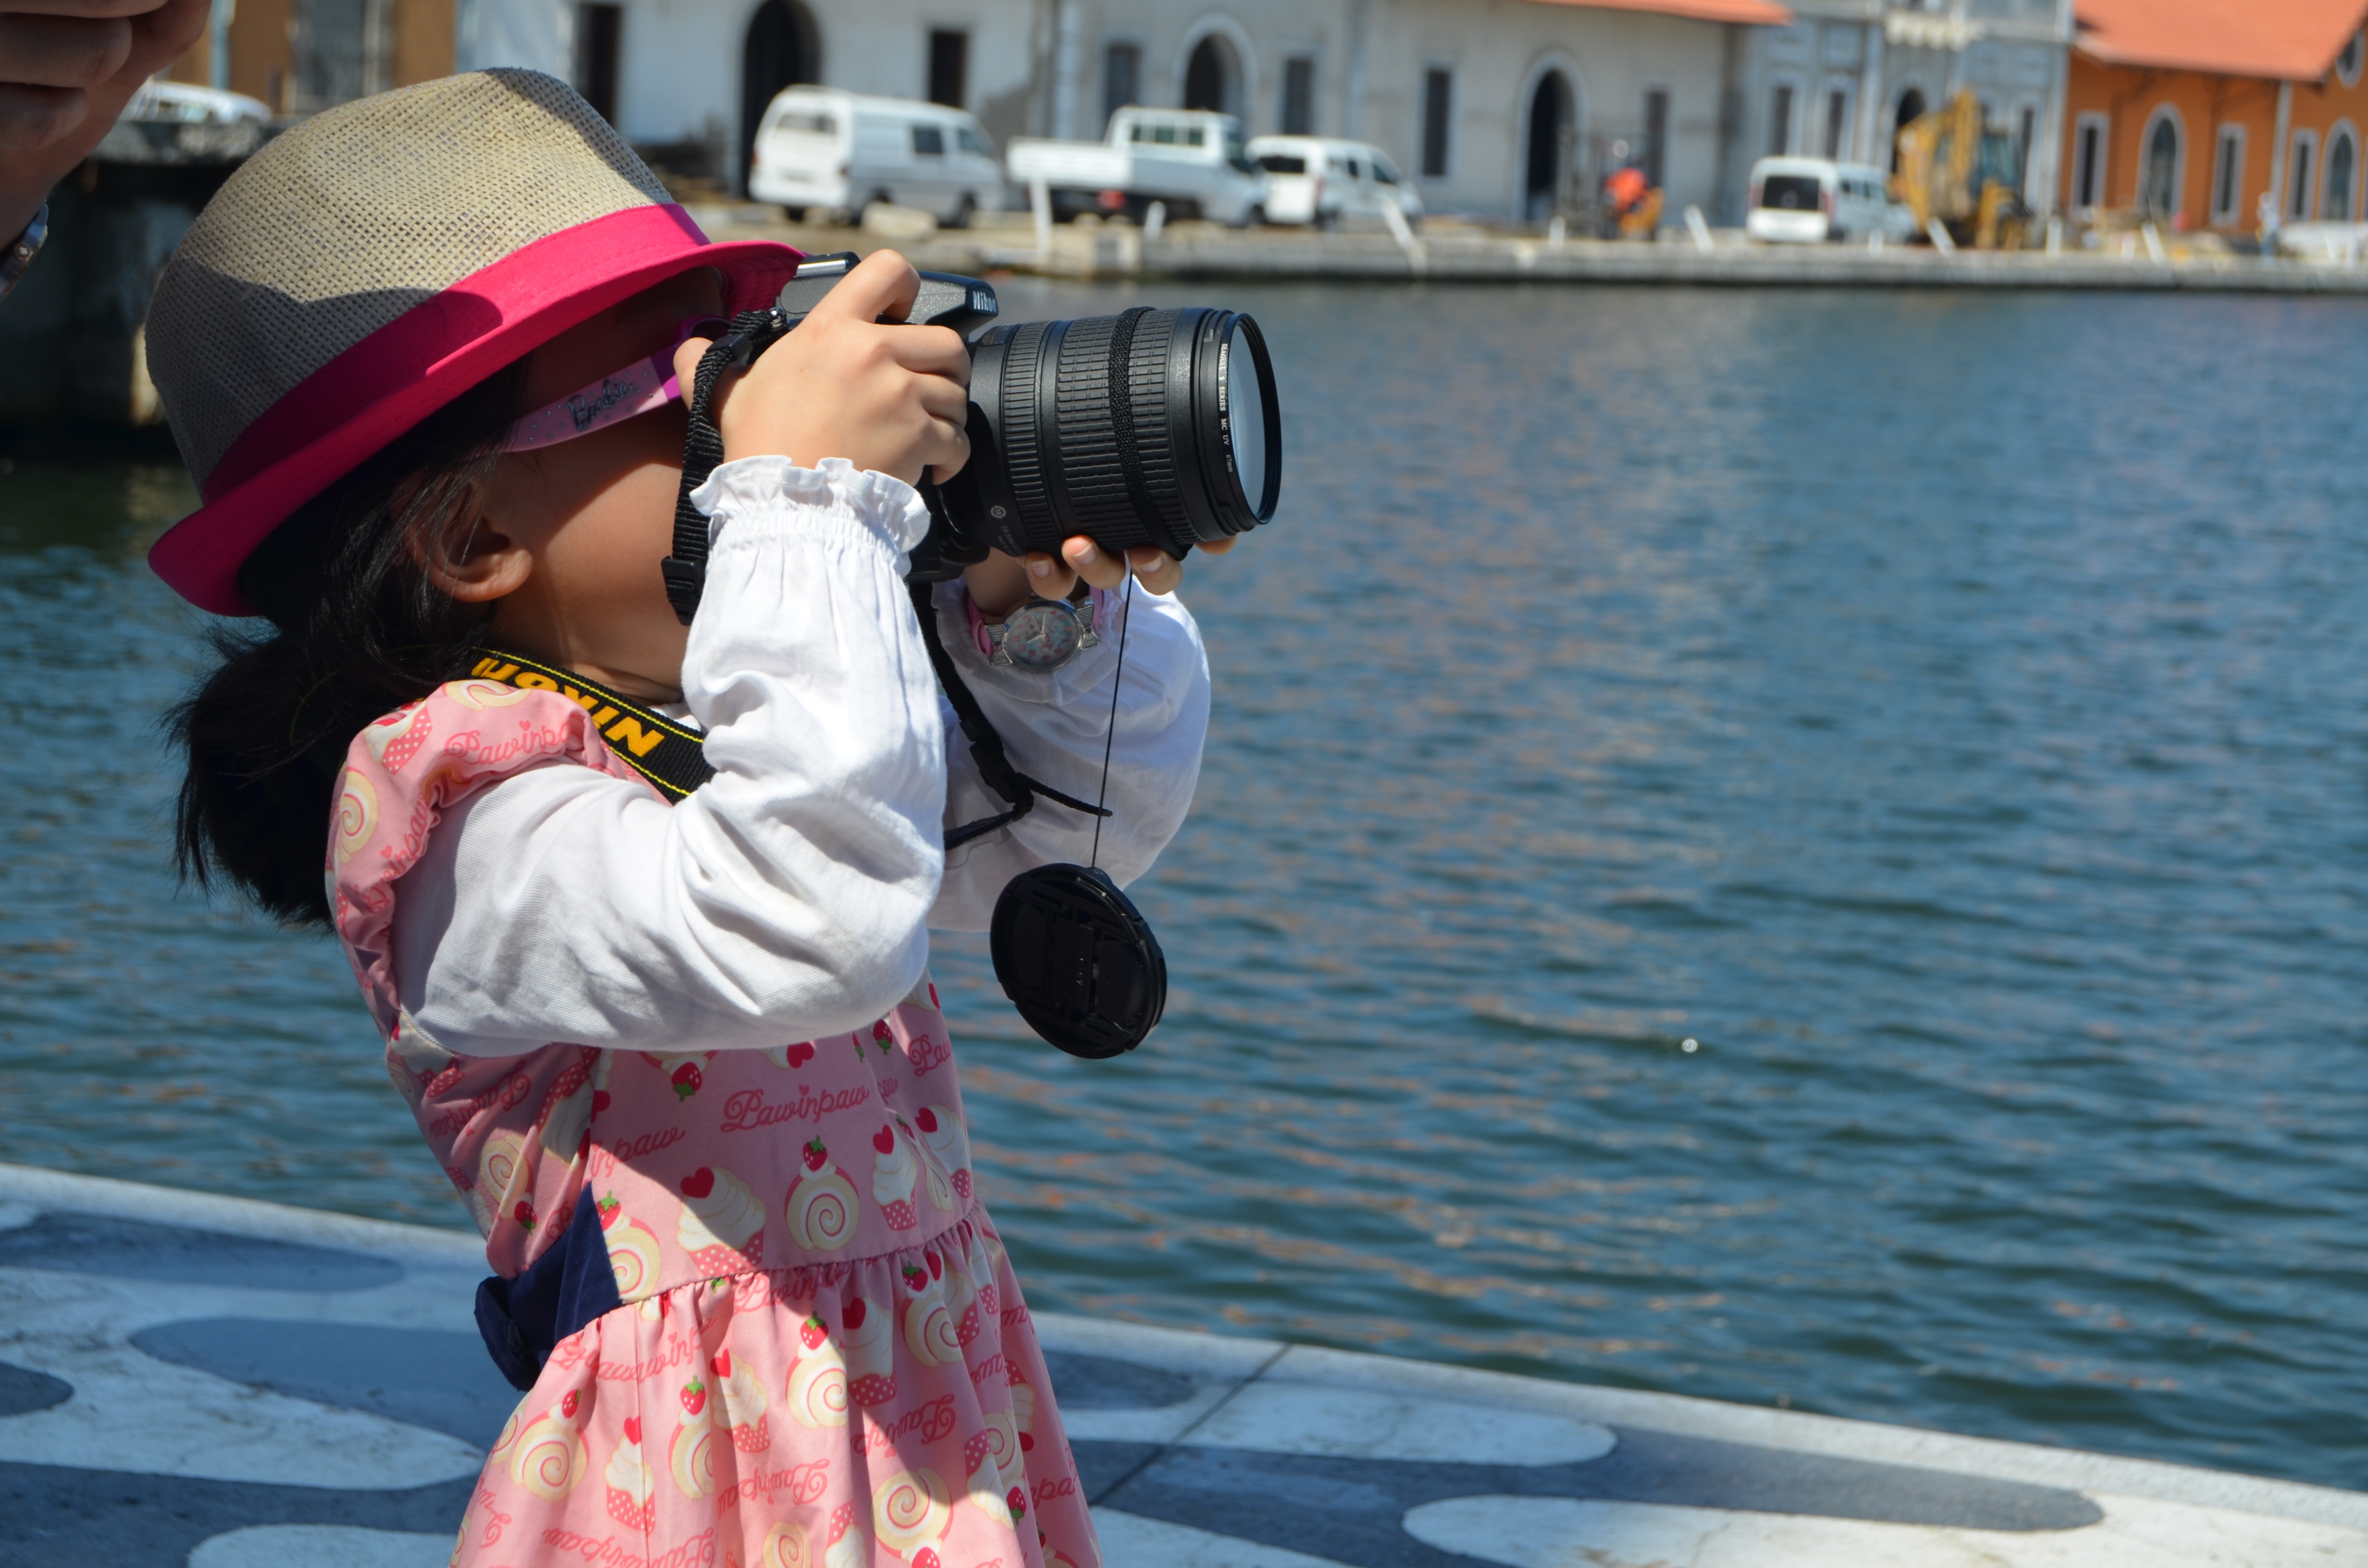
people, vacation, nikon, baby, taking photo, photoshoot, photo shoot